Quirk Out

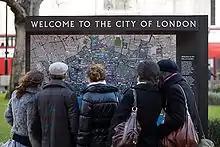
"Buffalo" mocks the behaviour of American tourists in London.

The band recorded "Quirk Out" at Rockfield Studios, Monmouthshire with prolific post-punk producer Hugh Jones in July 1986. Lynch recalled that Jones had been asked to look at a band called the Wolfhounds that Stump were supporting, but Jones said to his manager that he wanted to produce Stump. As a result, Jones' manager took the band on and signed them a management deal. The band then "went away" and recorded demos, and Jones began "touting it around" to record companies, but other labels were not interested, so Jones decided to "throw the money in" himself. The album was recorded on Jones' budget of £10,000. Jones recalled that he "really loved [Stump]; they just didn’t sound like anything else so we financed "Quirk Out" and we went down to Rockfield Studios and recorded it down there. We weren’t really expecting hit singles or anything like that. You have to remember that "Quirk Out" was done very, very cheaply and we were using Rockfield which was sort of like my home base at that time. So at that point there were no major record companies in sight or anything like that it was something that we did independently." Nonetheless, the album's production was seen by some as unusual, as the booklet write-up for the Glastonbury Festival of 1987 said the production on the album was "expensive by independent standards."